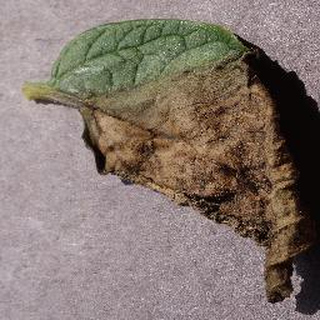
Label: potato_late_blight